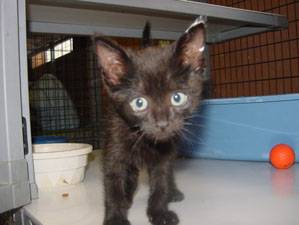
Label: cat